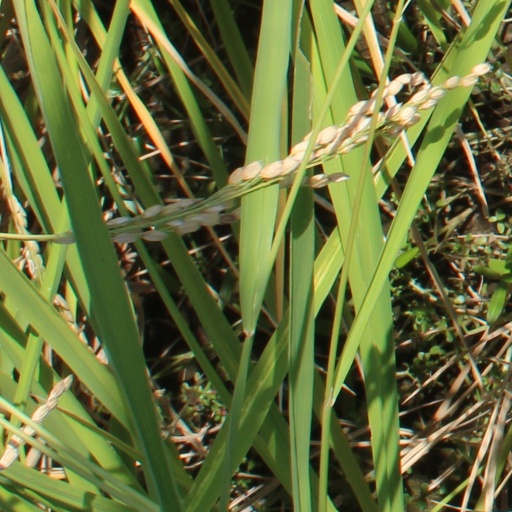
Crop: rice